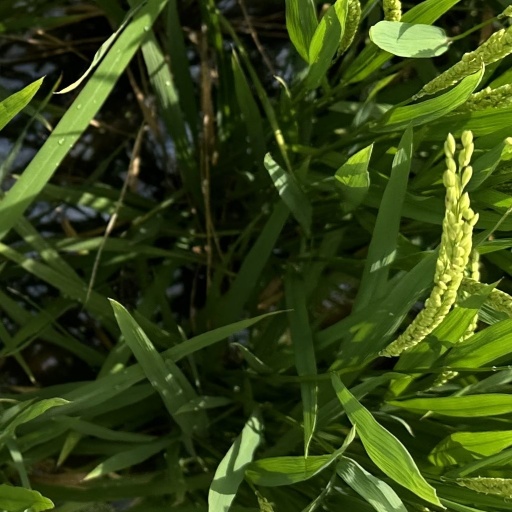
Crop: rice